Stree Sahasam

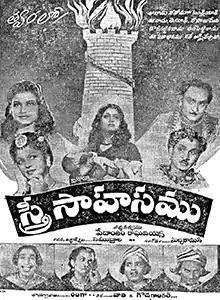
Theatrical release poster

Stree Sahasam ( "Women's Adventure") is a 1951 Indian Telugu-language swashbuckler film, produced and directed by Vedantam Raghavayya under the Vinoda Pictures banner. It stars Akkineni Nageswara Rao and Anjali Devi, with music composed by C. R. Subburaman.